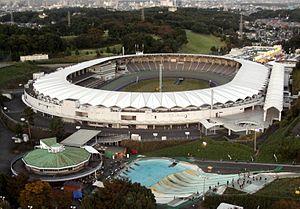
Un équipement sportif est un aménagement spatial ou une construction permettant la pratique d'un ou plusieurs sports. Le plus souvent ces équipements sont nommés terrain mais ils portent parfois un nom spécifique. Cela peut aussi être le nom de la tenue portée par le sportif.